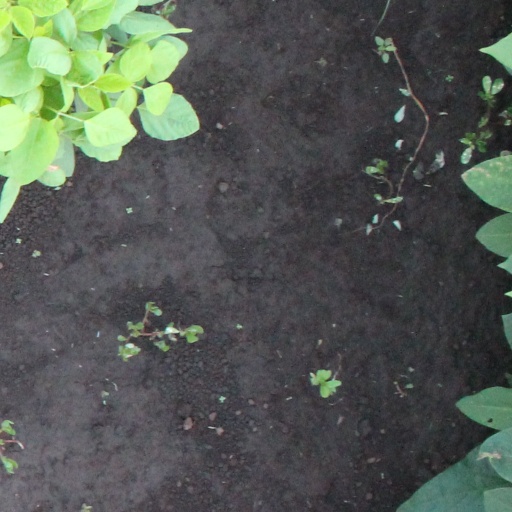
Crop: soybean